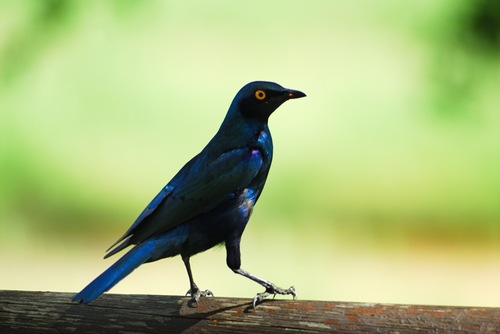
the bird has an eyering that is orange and black.
this bird has a blue breast and wing, short pointy bill, and bright orange eyes.
a dark blue bird that reflects brightly in the light, bright orange eyes, and a short black beak.
a small bird with a black body, blue chest and bright blue rectrices.
this is a metallic blue bird with bright orange eyes and a pointy beak.
this bird is blue with black and has a long, pointy beak.
this bird has a blue crown as well as a yellow eyeringa small black bird, with splashes of purple on its back and tail, and yellow eyes.
small bird with yellow eyes, crown is black, primaries and secondaries are blue and black, outer and inner rectrices are blue.
this is a dark blue bird with orange eyes and a pointed beak.
Species: Cape Glossy Starling